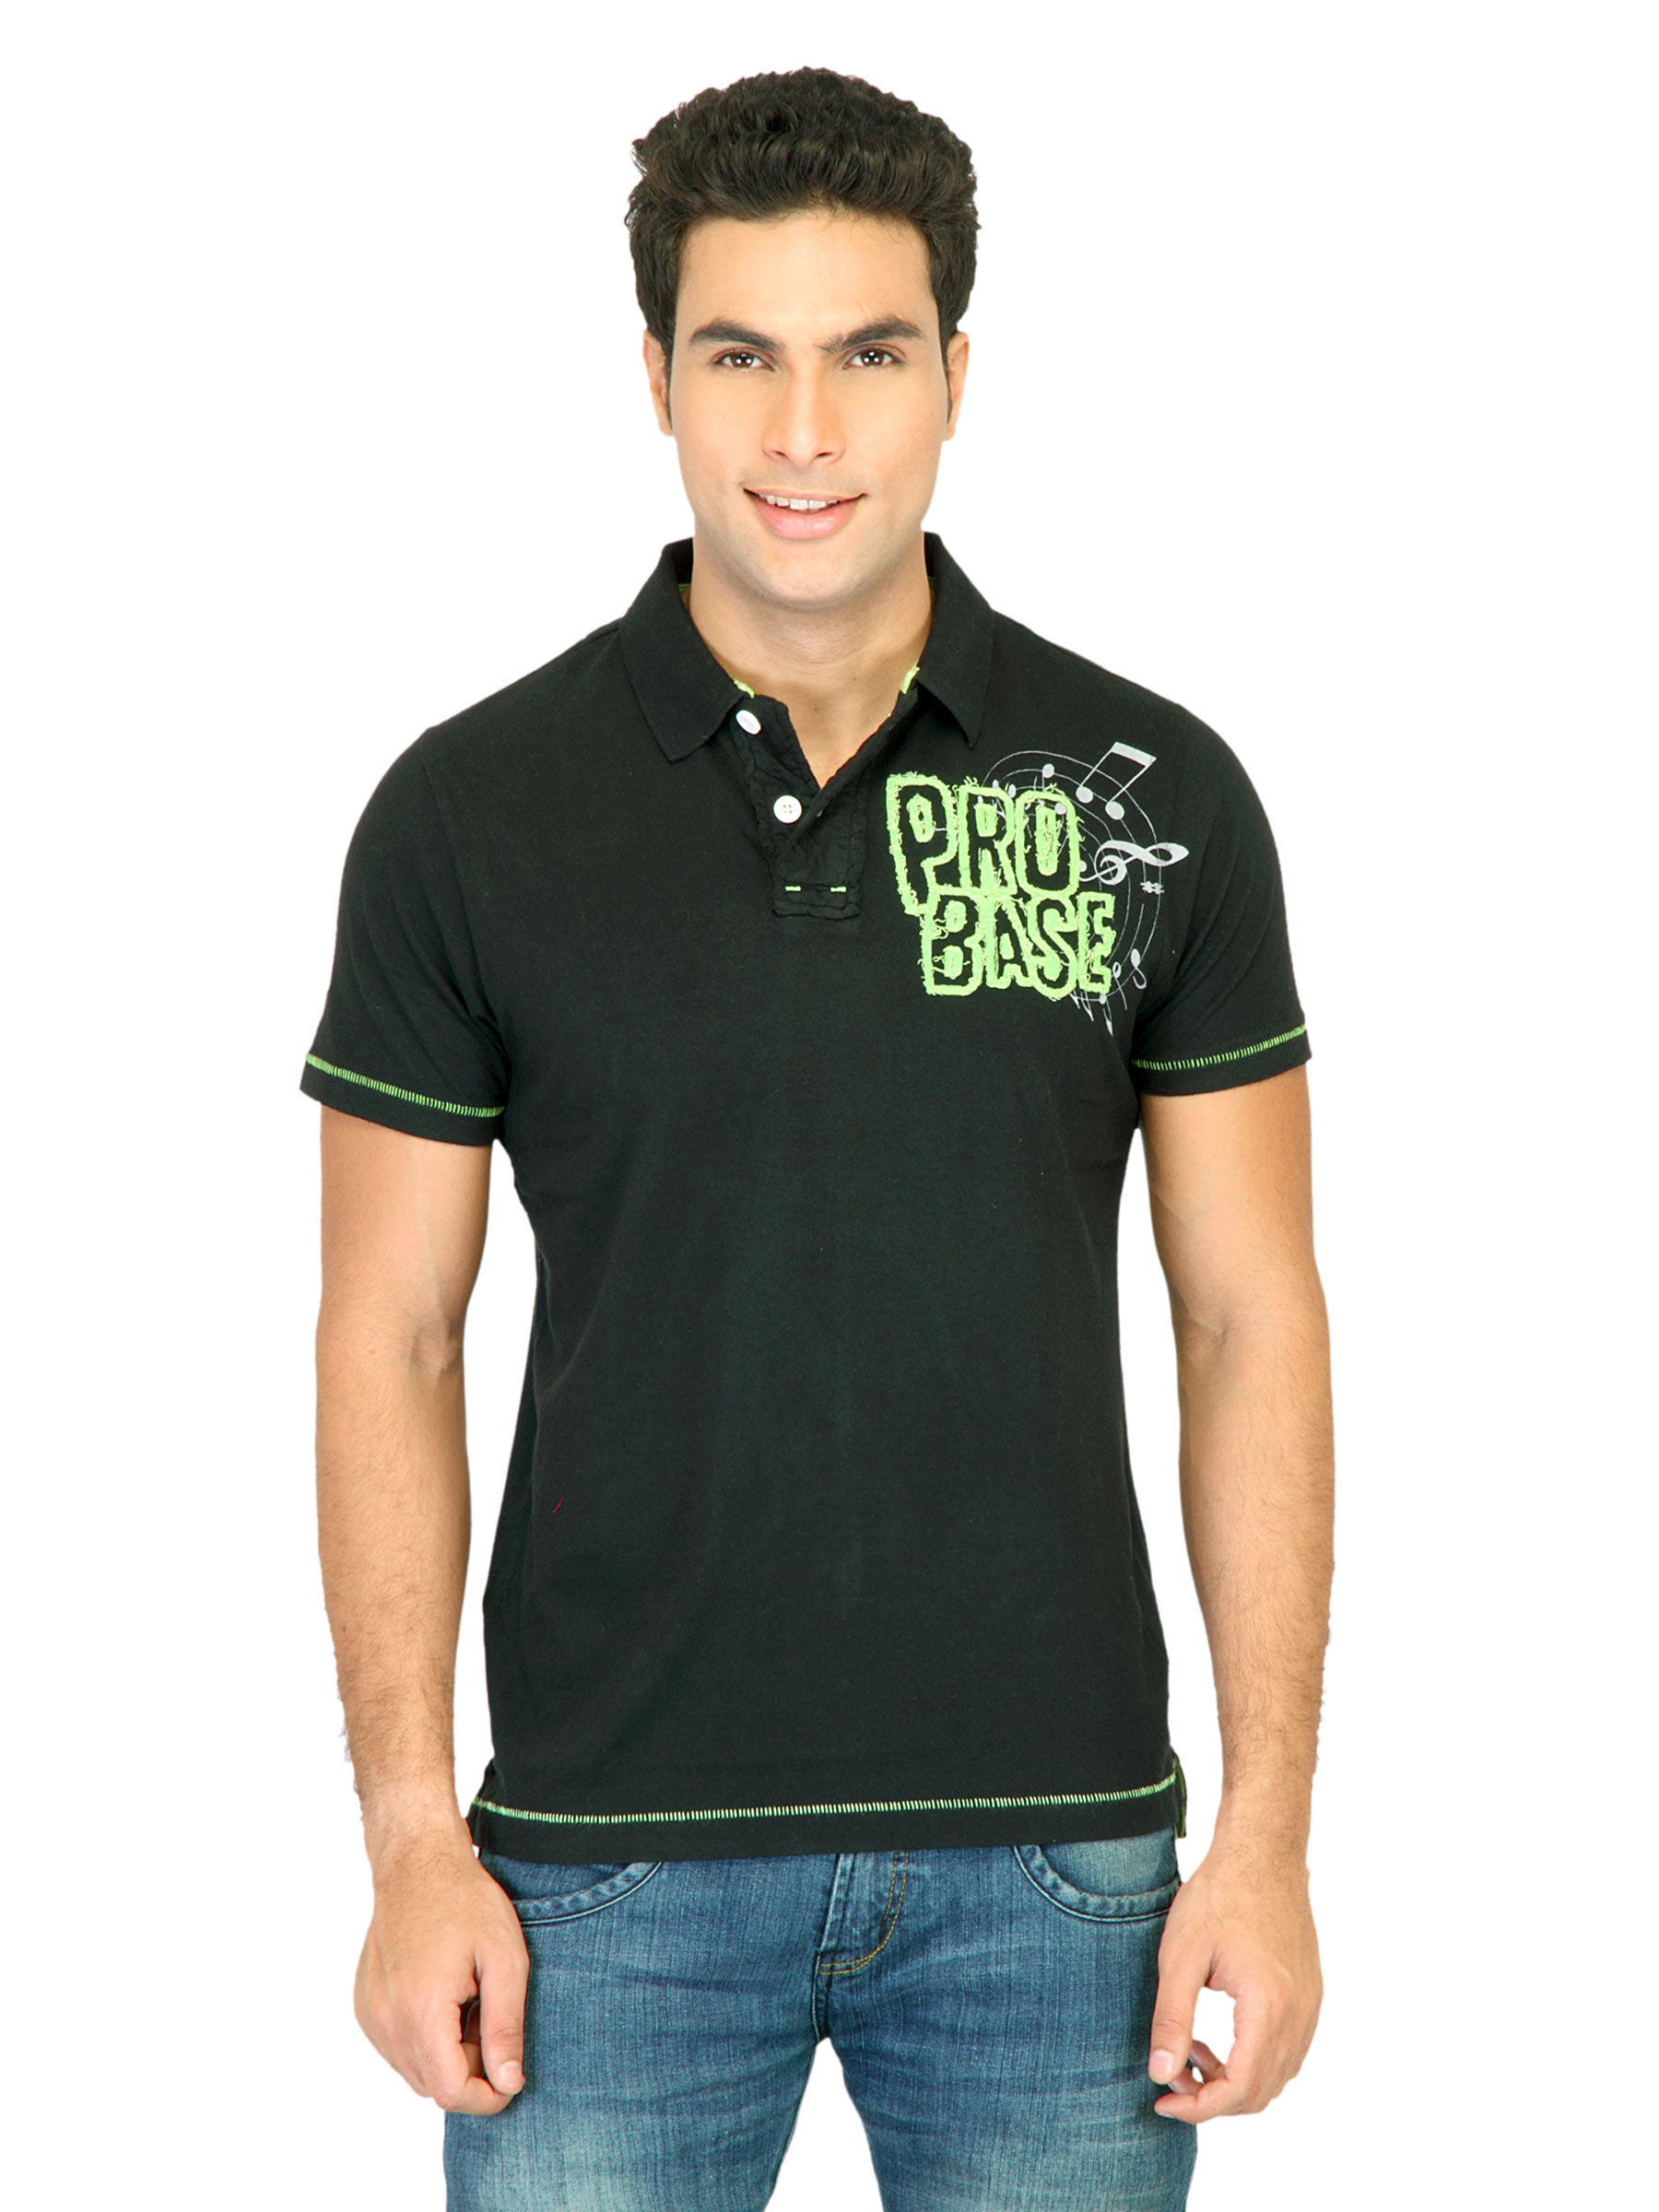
Probase Men Solid Black  Polo T-shirts
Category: Apparel / Topwear / Tshirts
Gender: Men
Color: Black
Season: Fall 2011
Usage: Casual